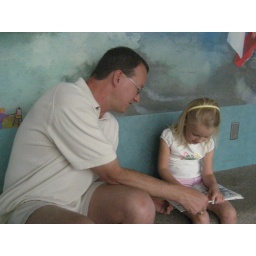
Terry helping Jenna read a book at our library in Arlington TX.